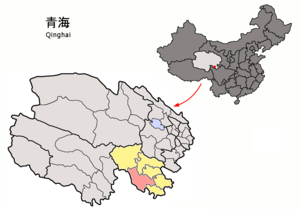
Le xian de Darlag est un district administratif de la province du Qinghai en Chine. Il est placé sous la juridiction de la préfecture autonome tibétaine de Golog.